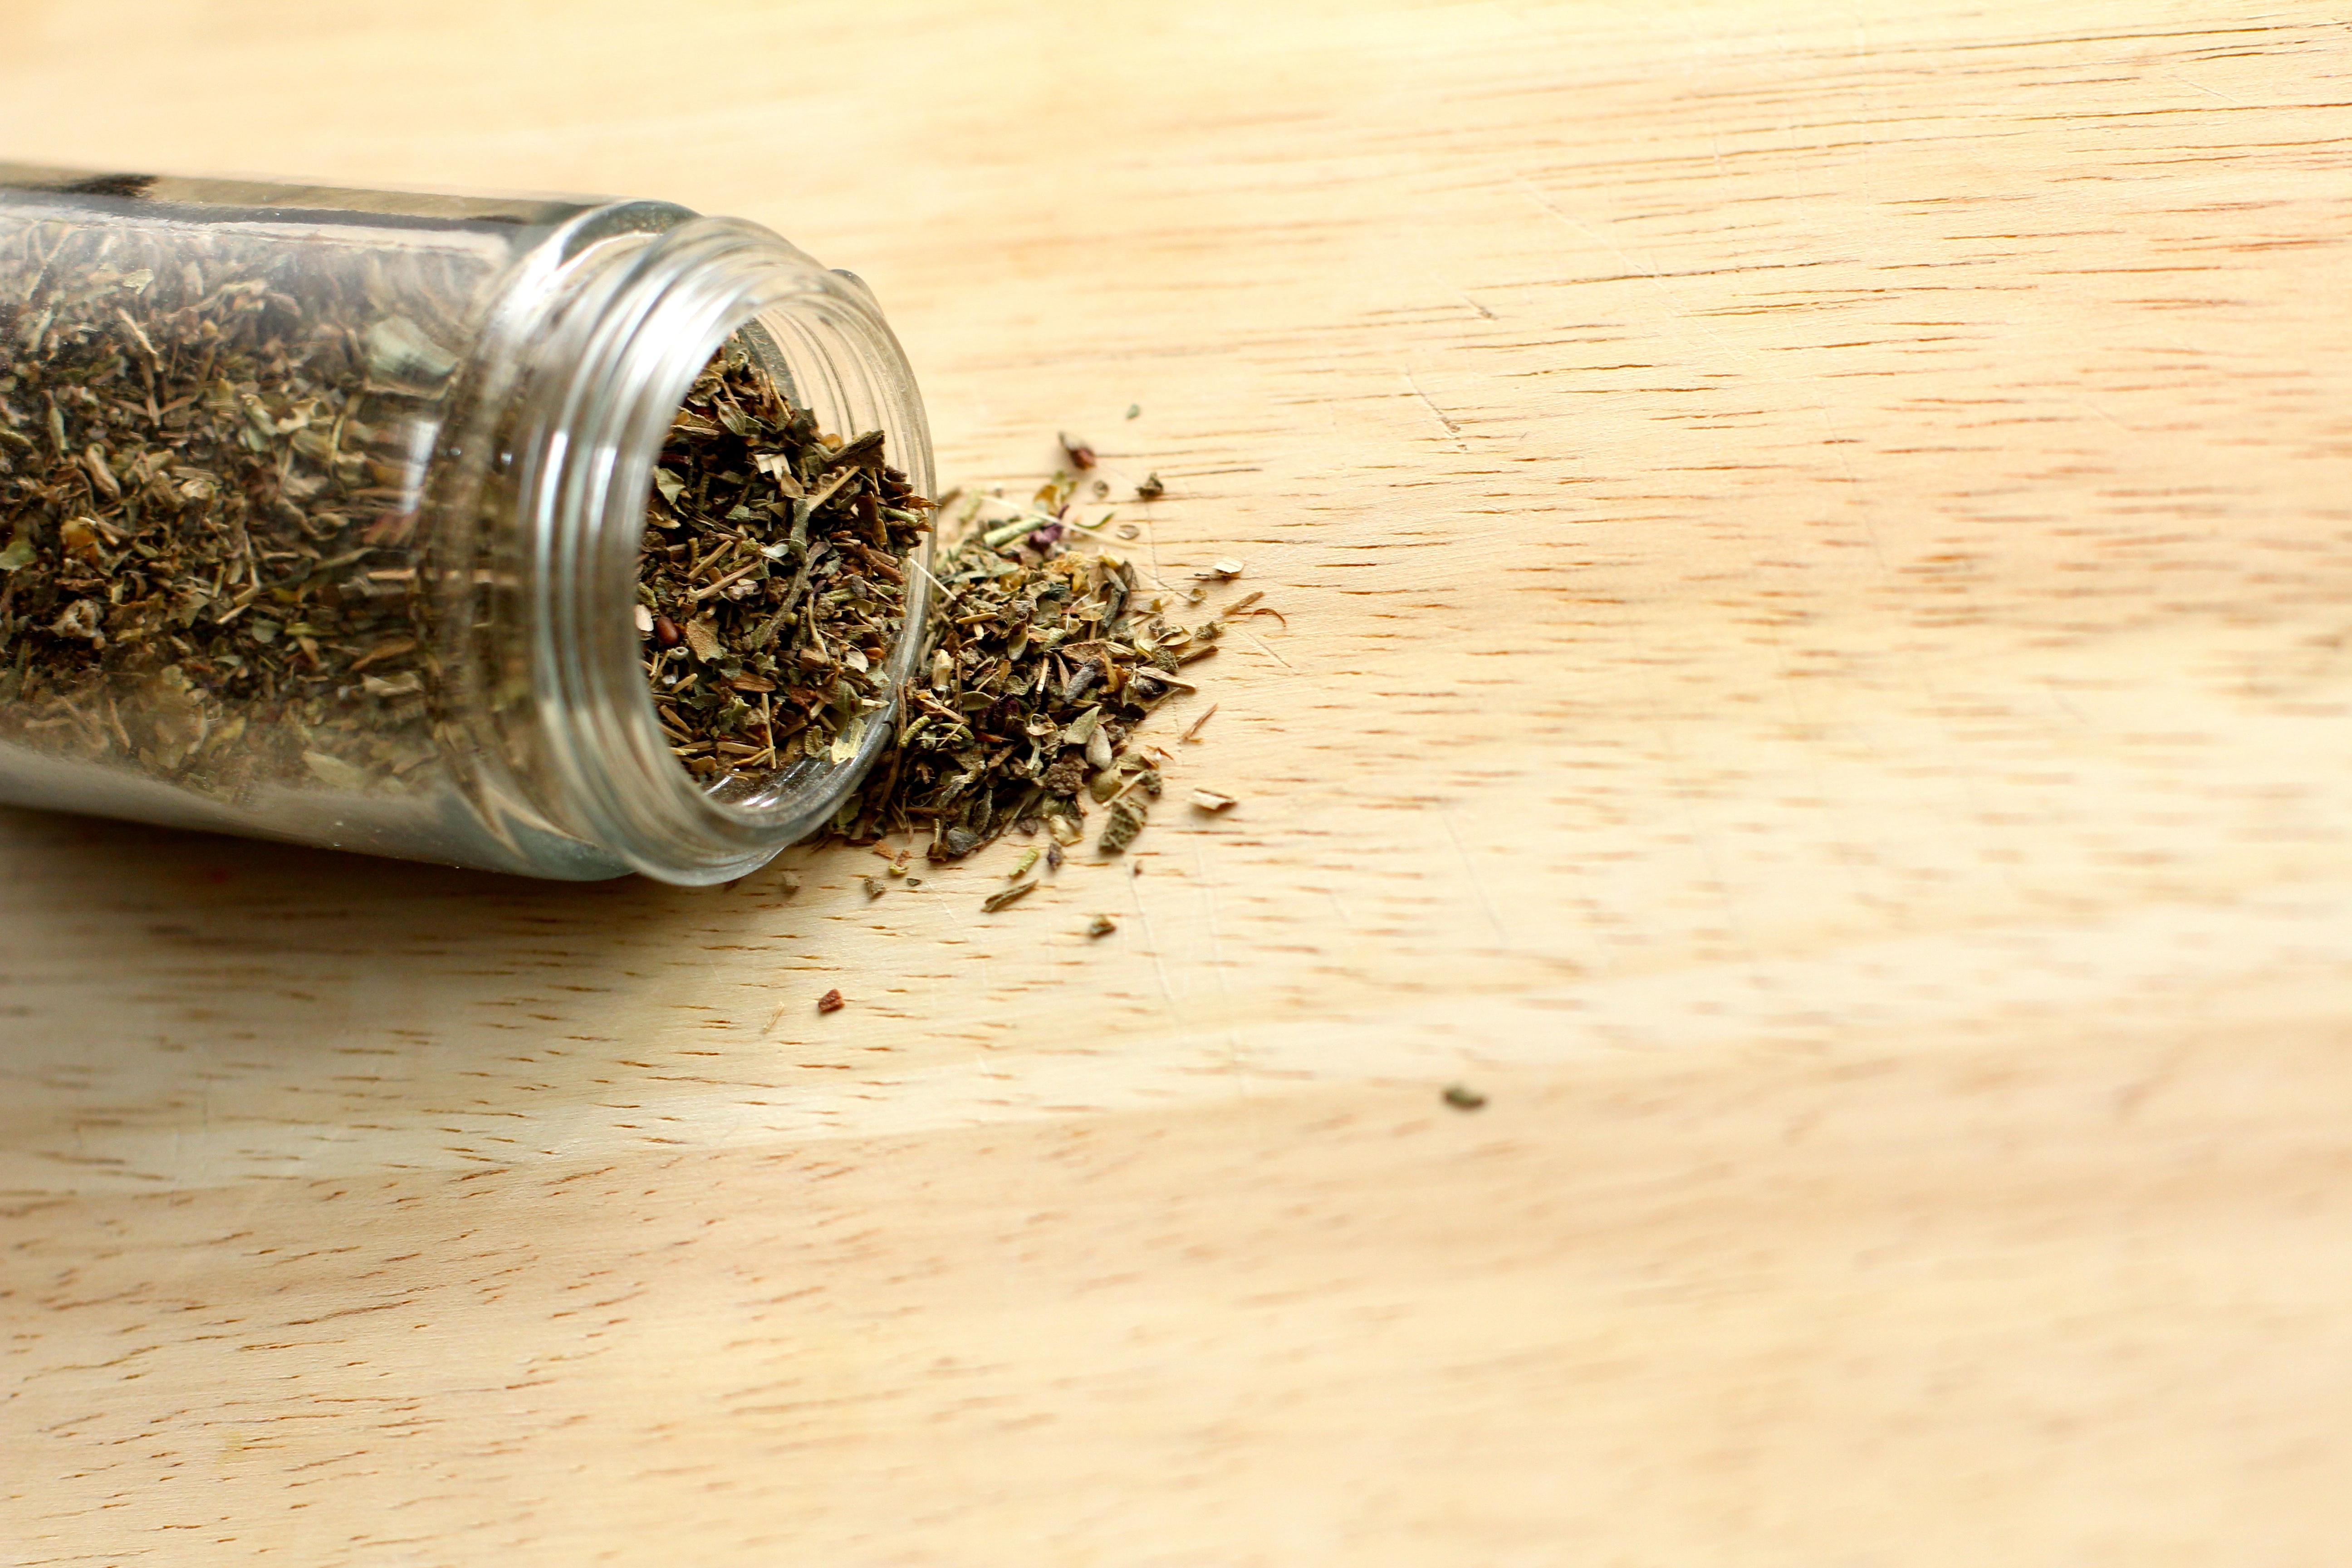
wood, bottle, close up, macro photography, gun accessory